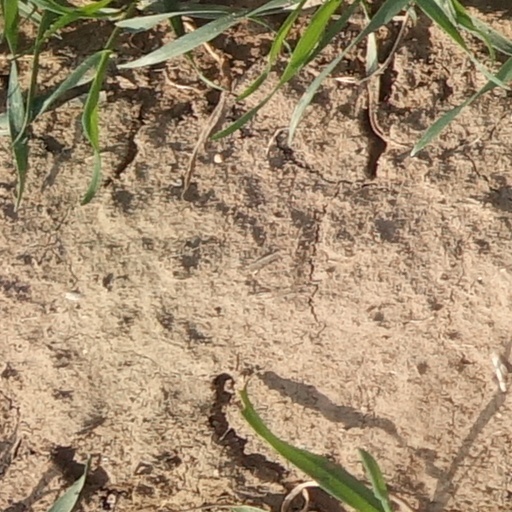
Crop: wheat